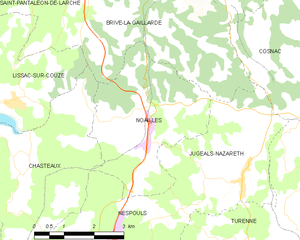
Noailles est une commune française située dans le département de la Corrèze en région Nouvelle-Aquitaine.